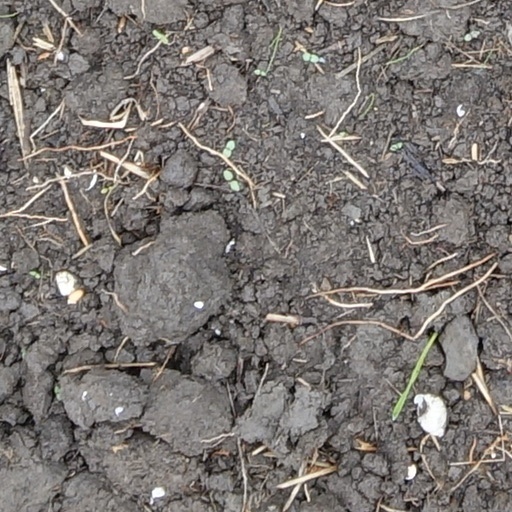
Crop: wheat